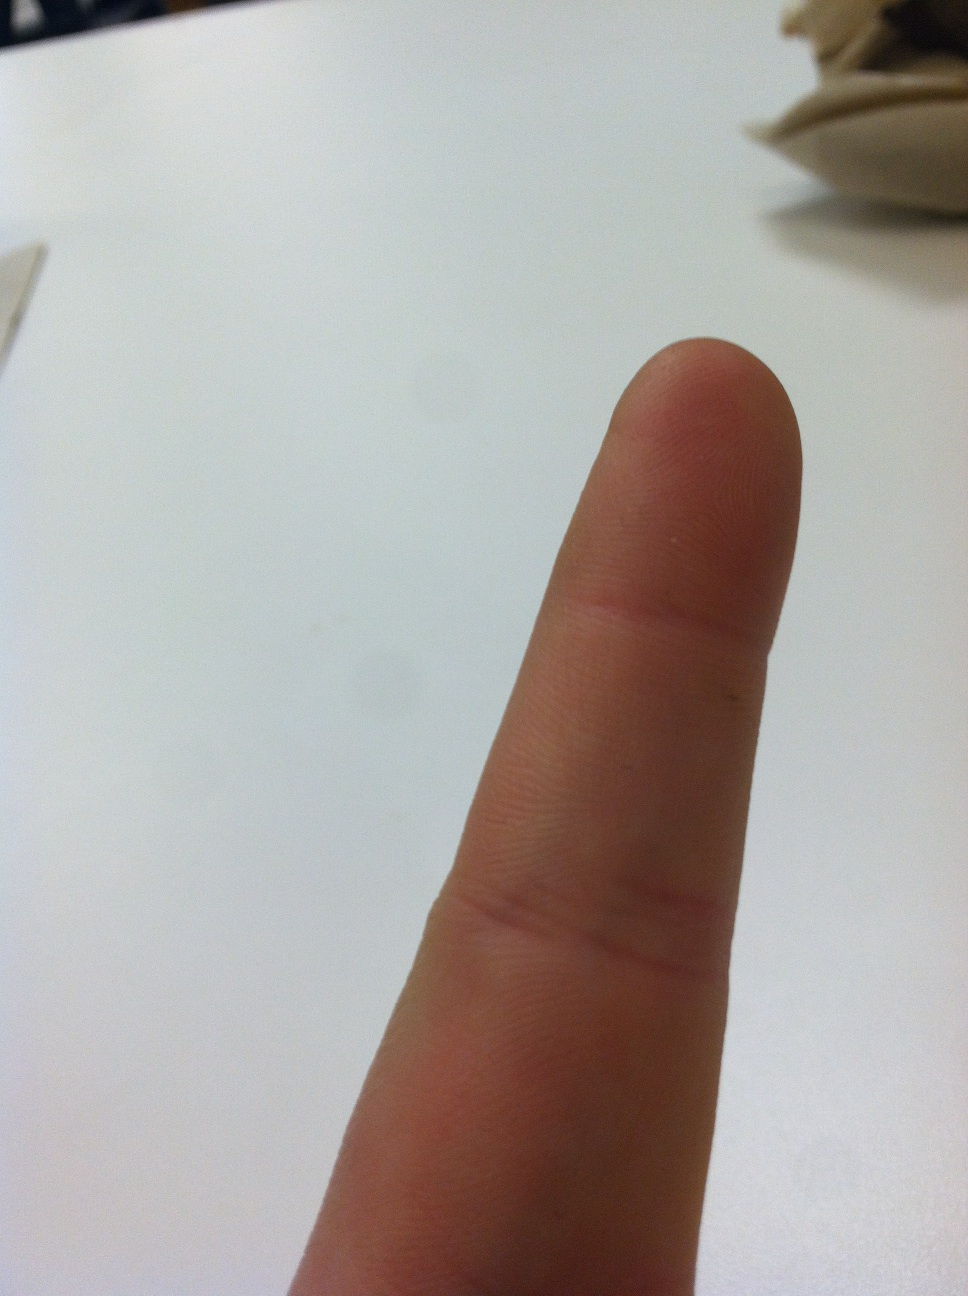Question: What is this?
Answer: finger